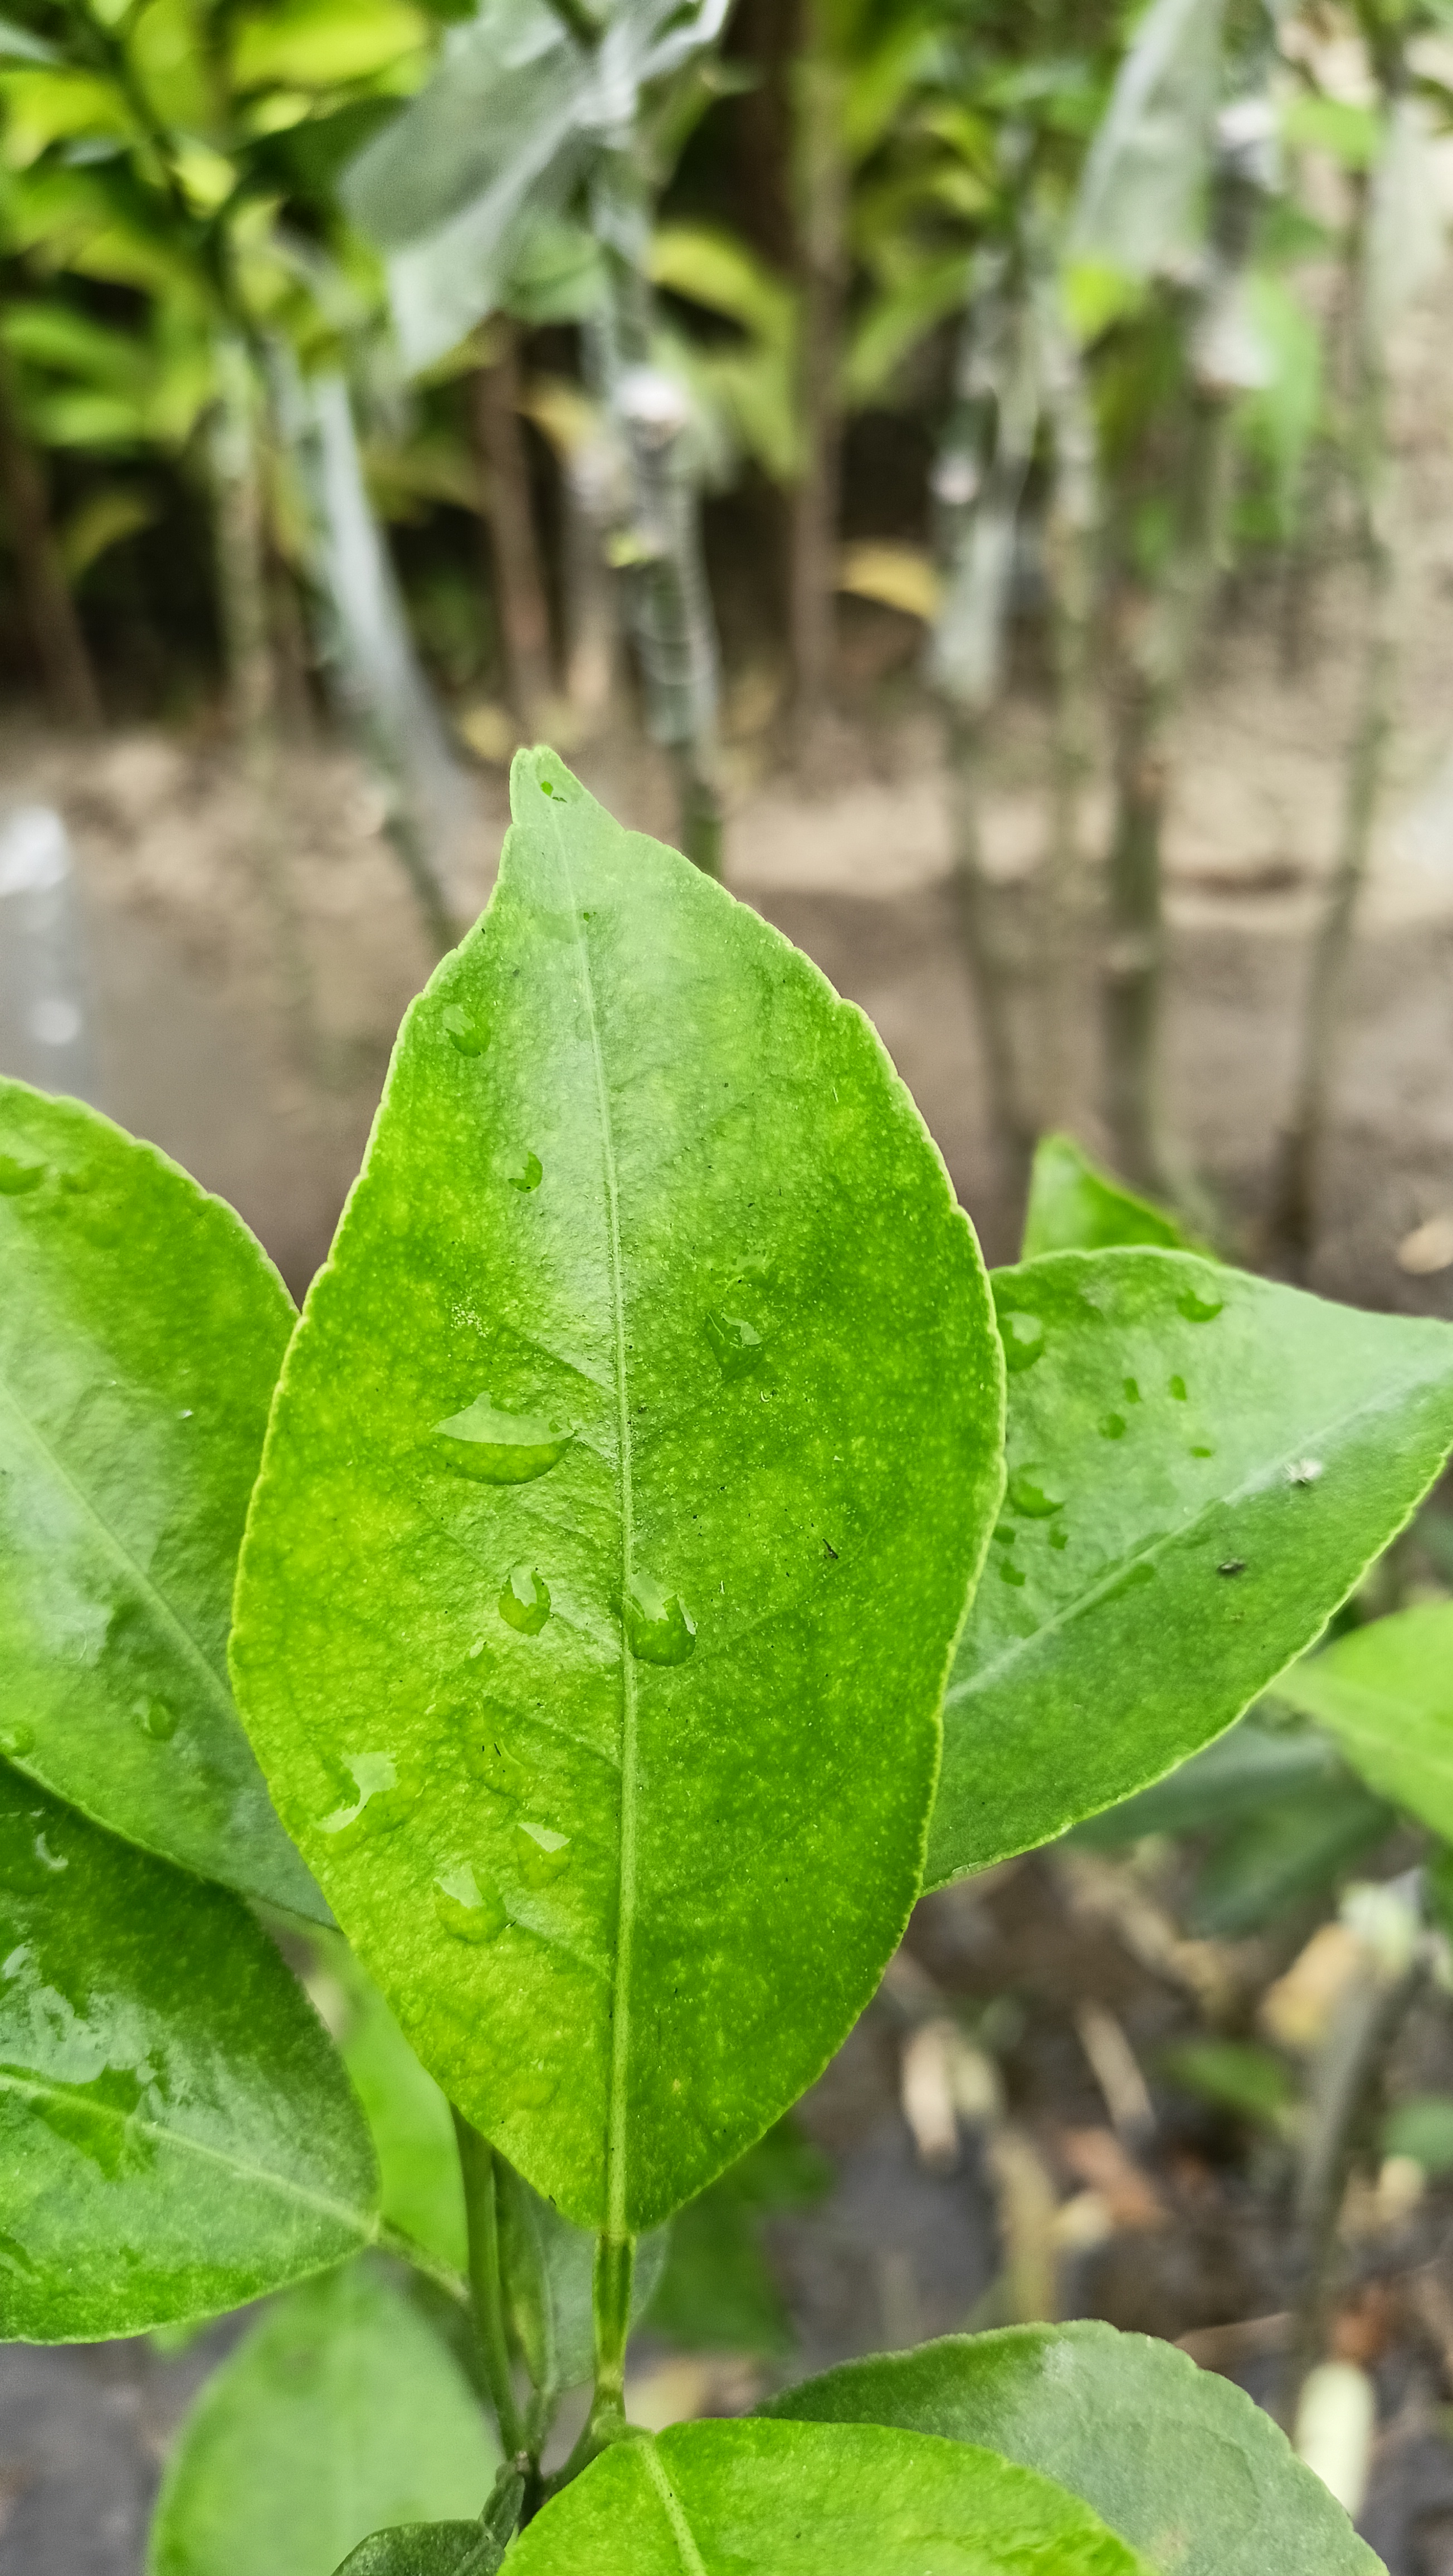
Mandarin leaf variety: China Mishti